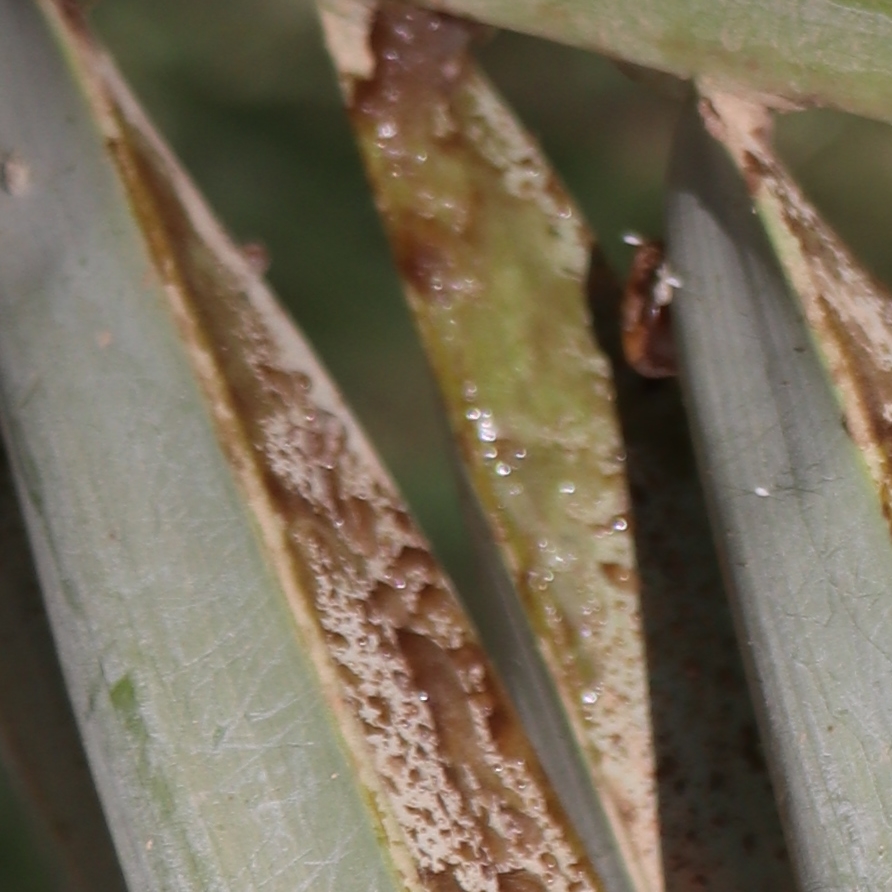
Label: Honey